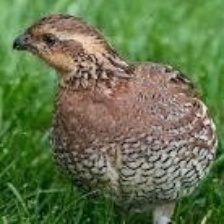
Species: MASKED BOBWHITE
Scientific name: COLINUS VIRGINIANUS RIDGWAYI
ImageNet parent category: quail